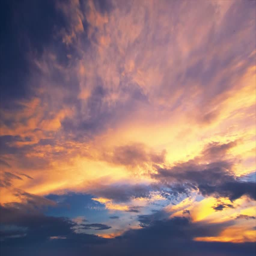
sunset time - lapse with clouds running across the sky